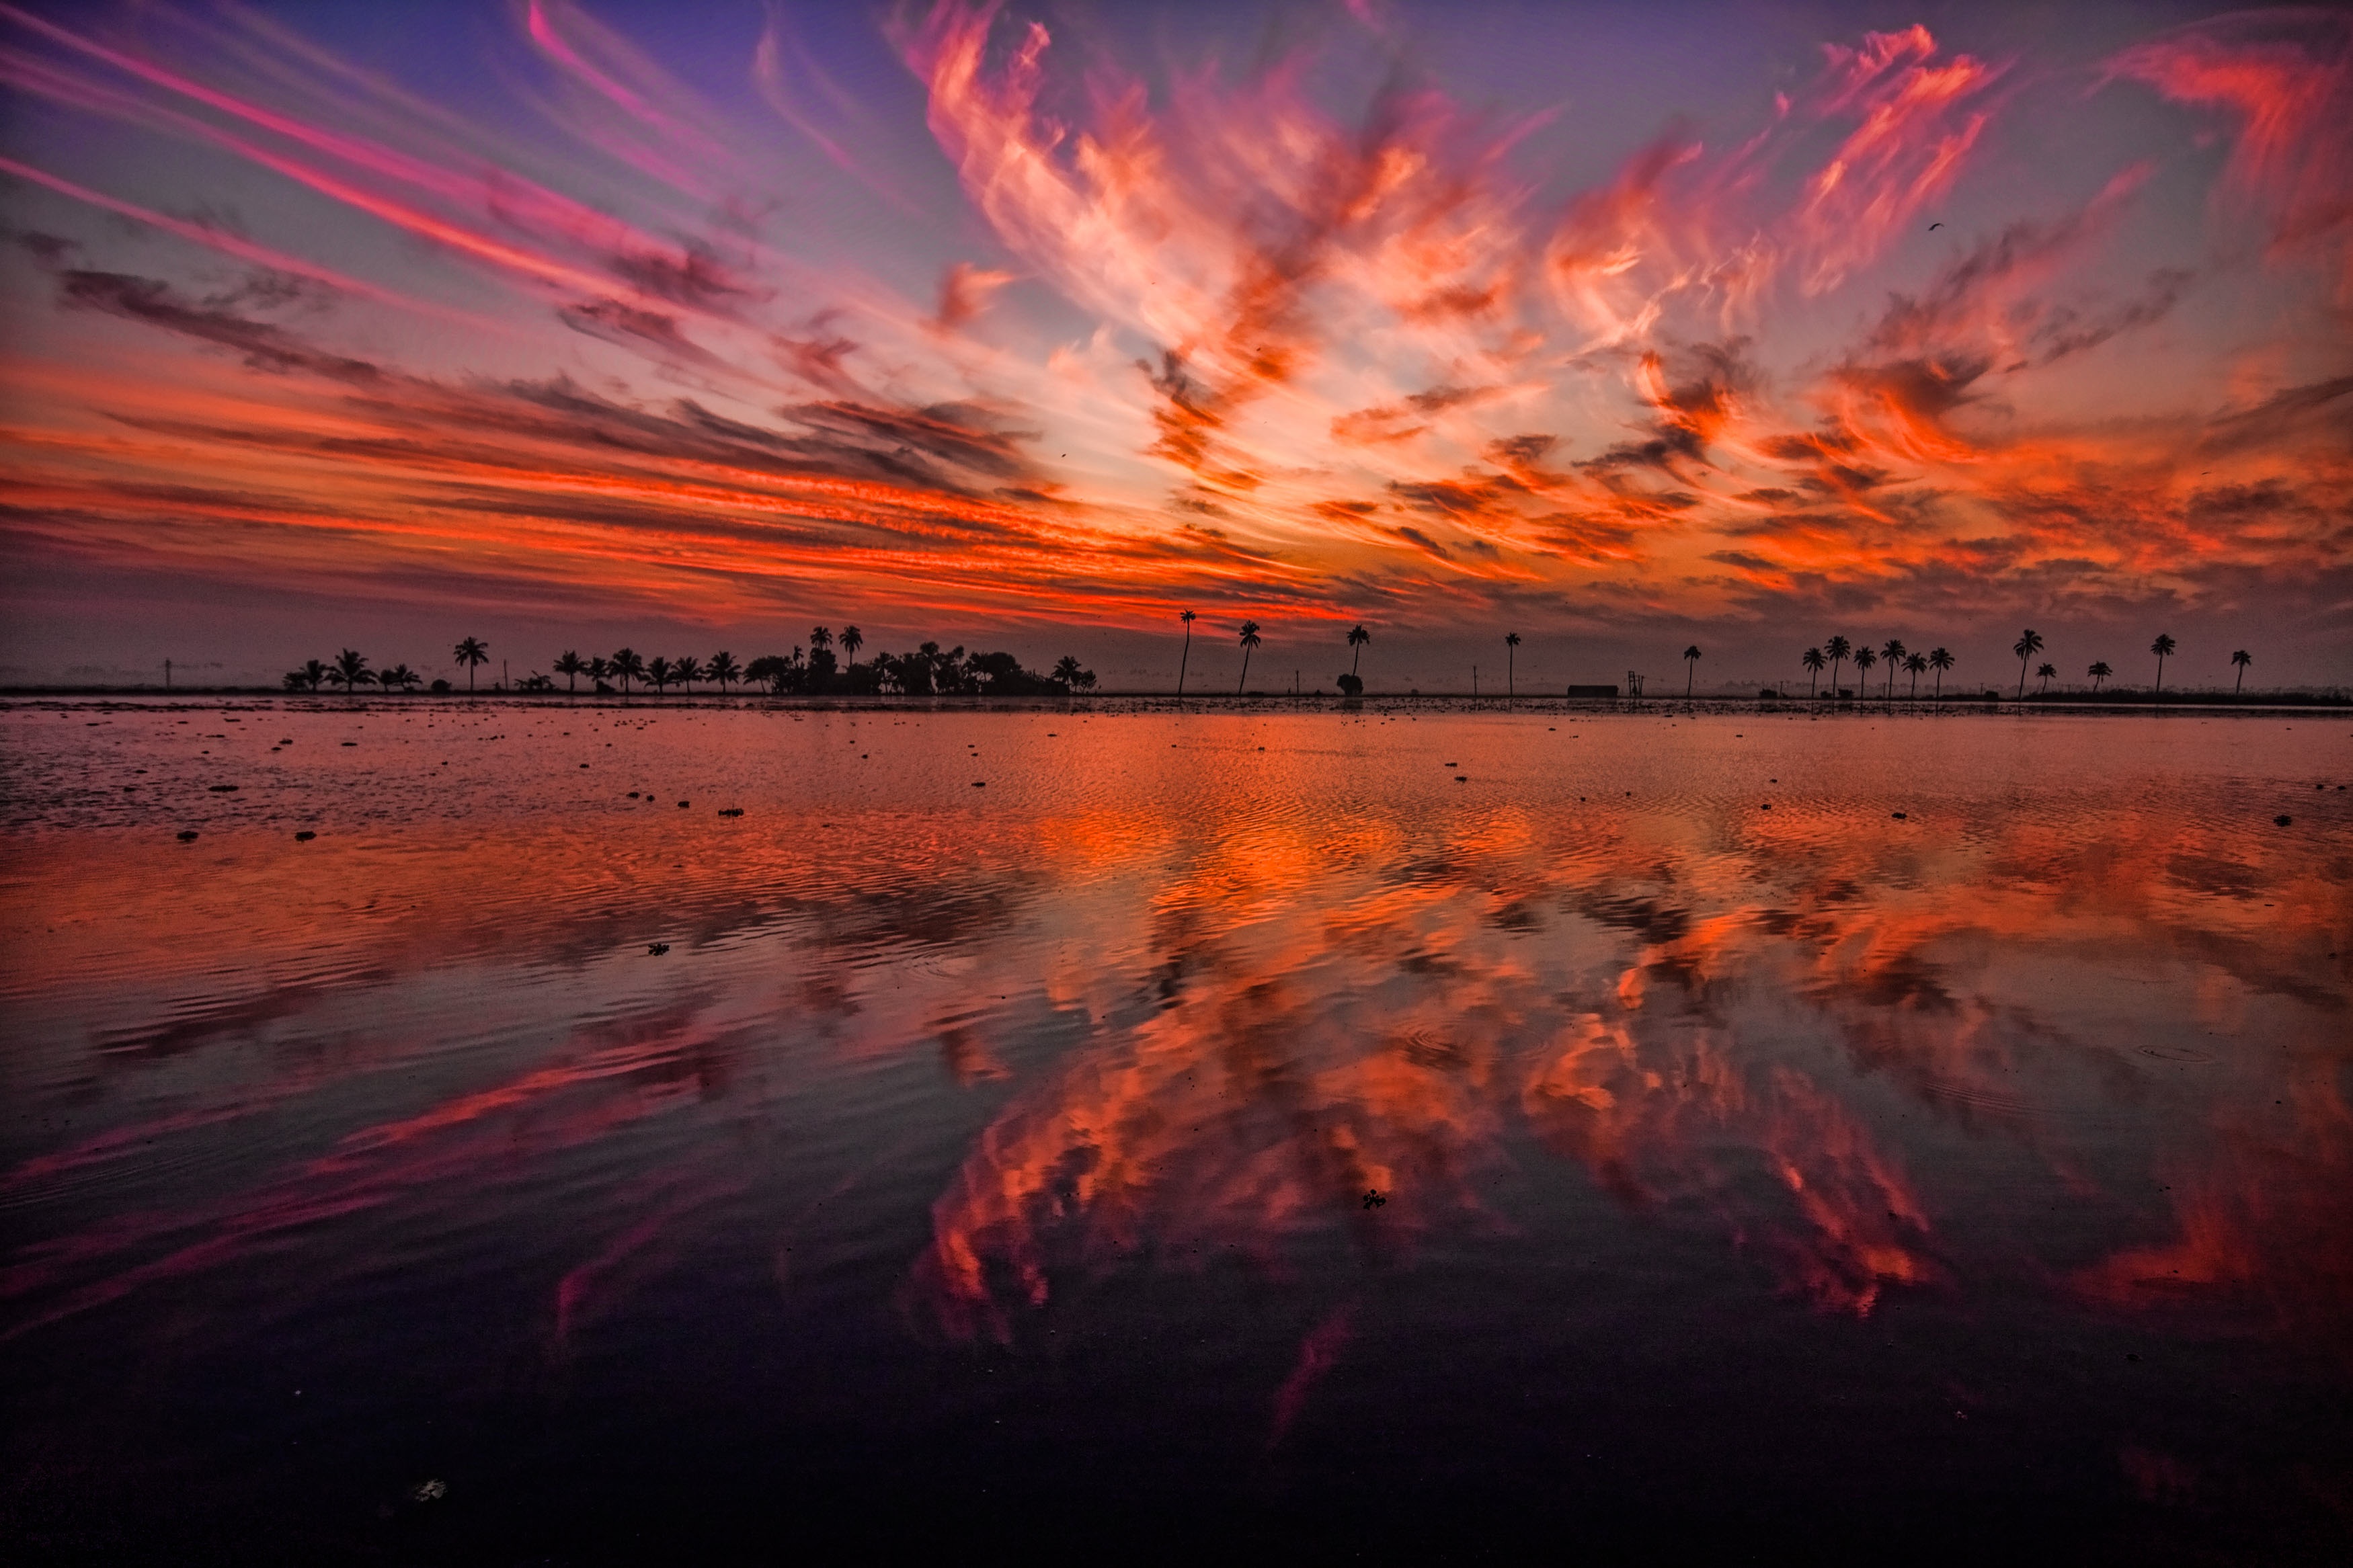
horizon, cloud, sky, sunrise, sunset, dawn, atmosphere, dusk, evening, reflection, afterglow, geological phenomenon, red sky at morning